Achille Allier

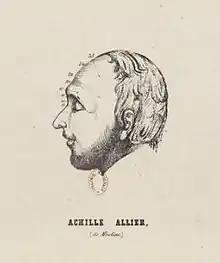

Achille Allier (1807 in Montluçon, Allier – 3 April 1836 in Bourbon-l'Archambault, Allier was a French writer, art critic and archaeologist.